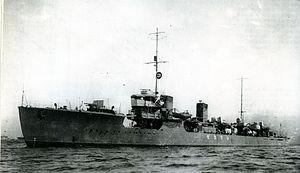
La classe Minekaze est la première classe de destroyers de 1ʳᵉ classe de la Marine impériale japonaise construite après la Première Guerre mondiale.